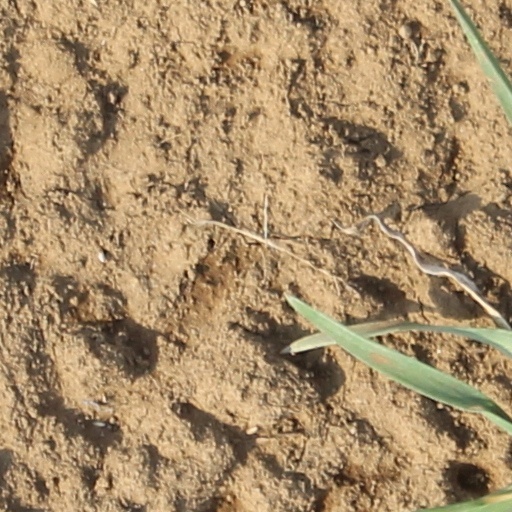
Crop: wheat